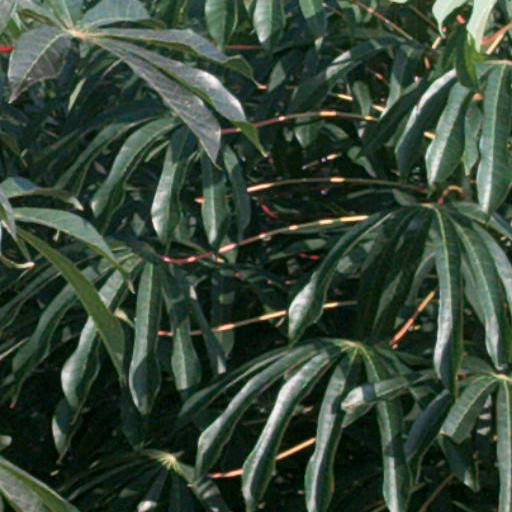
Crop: cassava